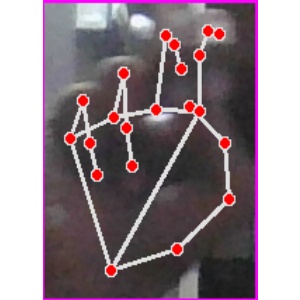
अक्षर: ह